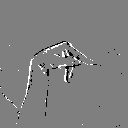
ASL letter: p